Are We There Yet? (TV series)

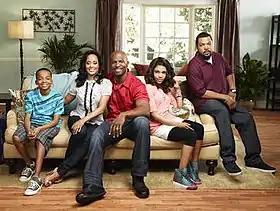

The show is loosely based on the 2005 film of the same name and its 2007 sequel, released by Revolution Studios. However, the roles of Nick Persons, Suzanne Kingston, her two children, and Nick's friend Martin were recast for the series. The only cast member from the films to appear is the show's executive producer, Ice Cube, though he appears in a recurring role as Terrence, Suzanne's brother and the kids' uncle. Although the series is appropriate for all ages, it is not as family-oriented as the films.